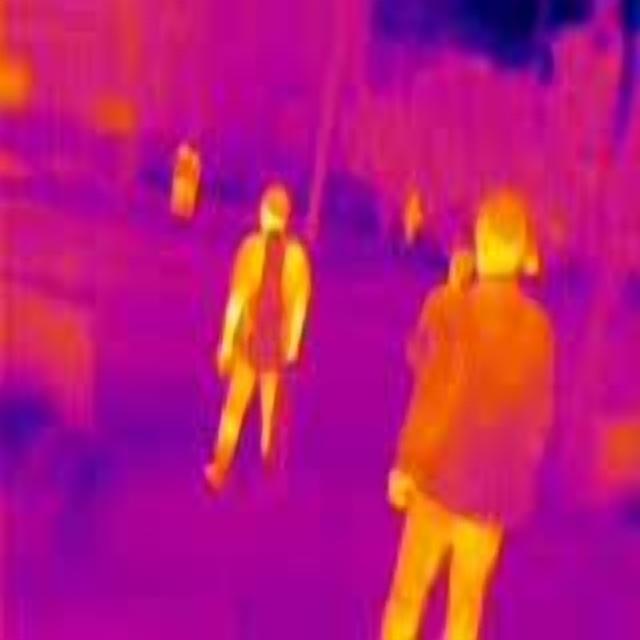
Detected objects:
label: person
label: person
label: person
label: person
label: person
label: person